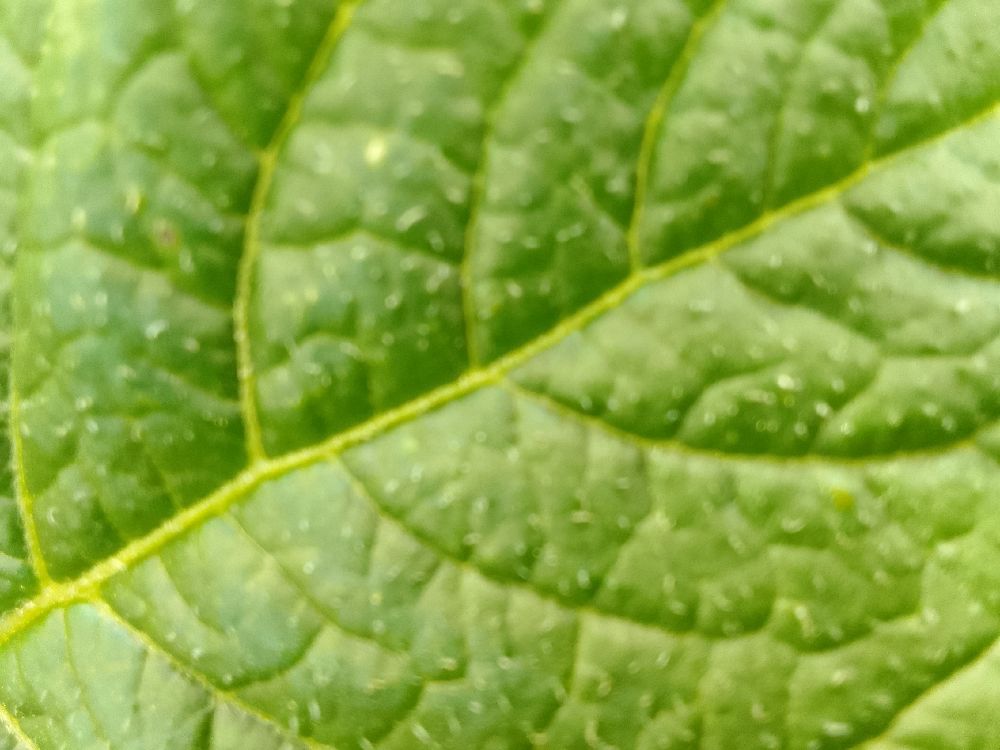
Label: Healthy